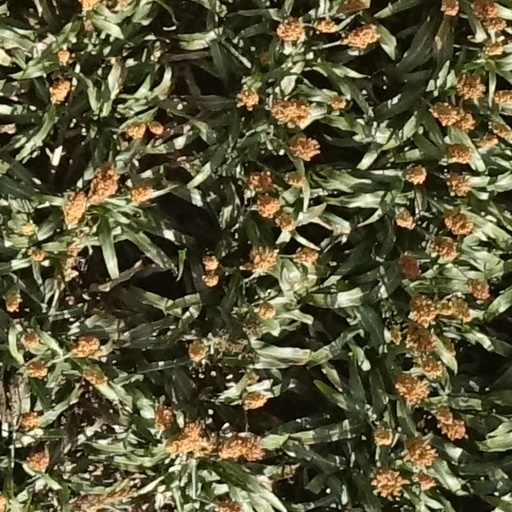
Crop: sorghum